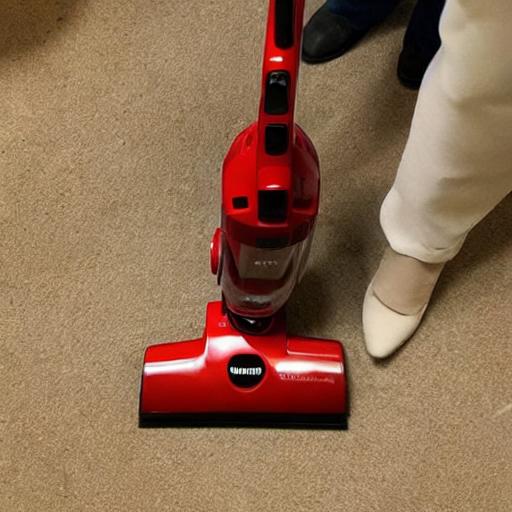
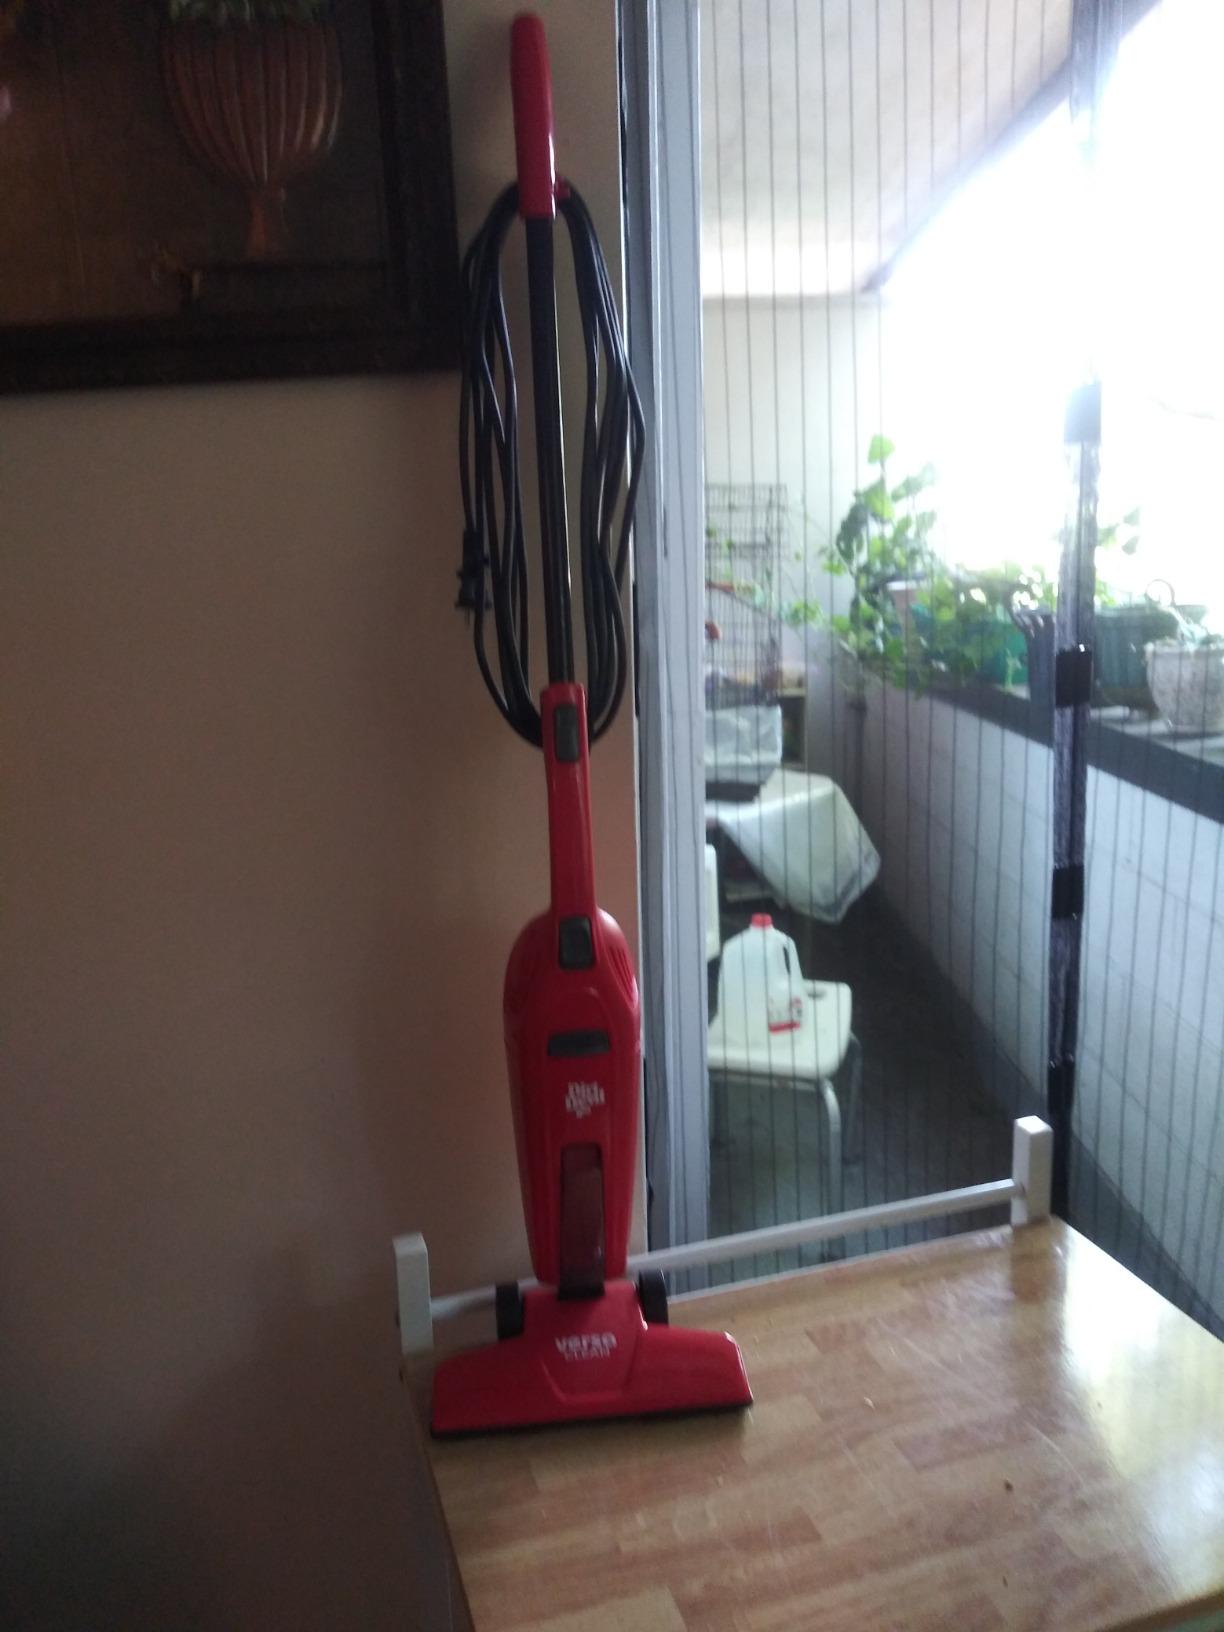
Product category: items_vacuum
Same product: no